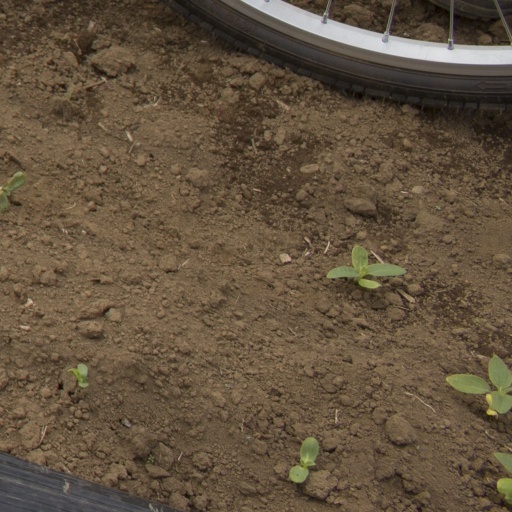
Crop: Jerusalem artichoke